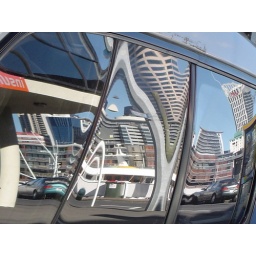
Reflection in a car window